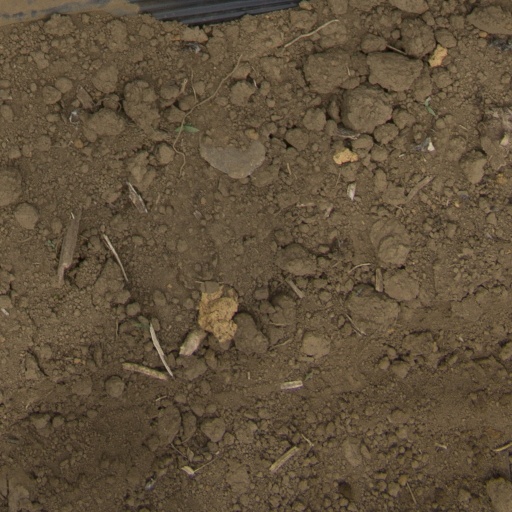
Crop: Jerusalem artichoke